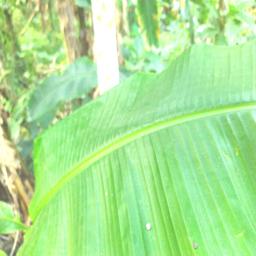
Label: YELLOW SIGATOKA